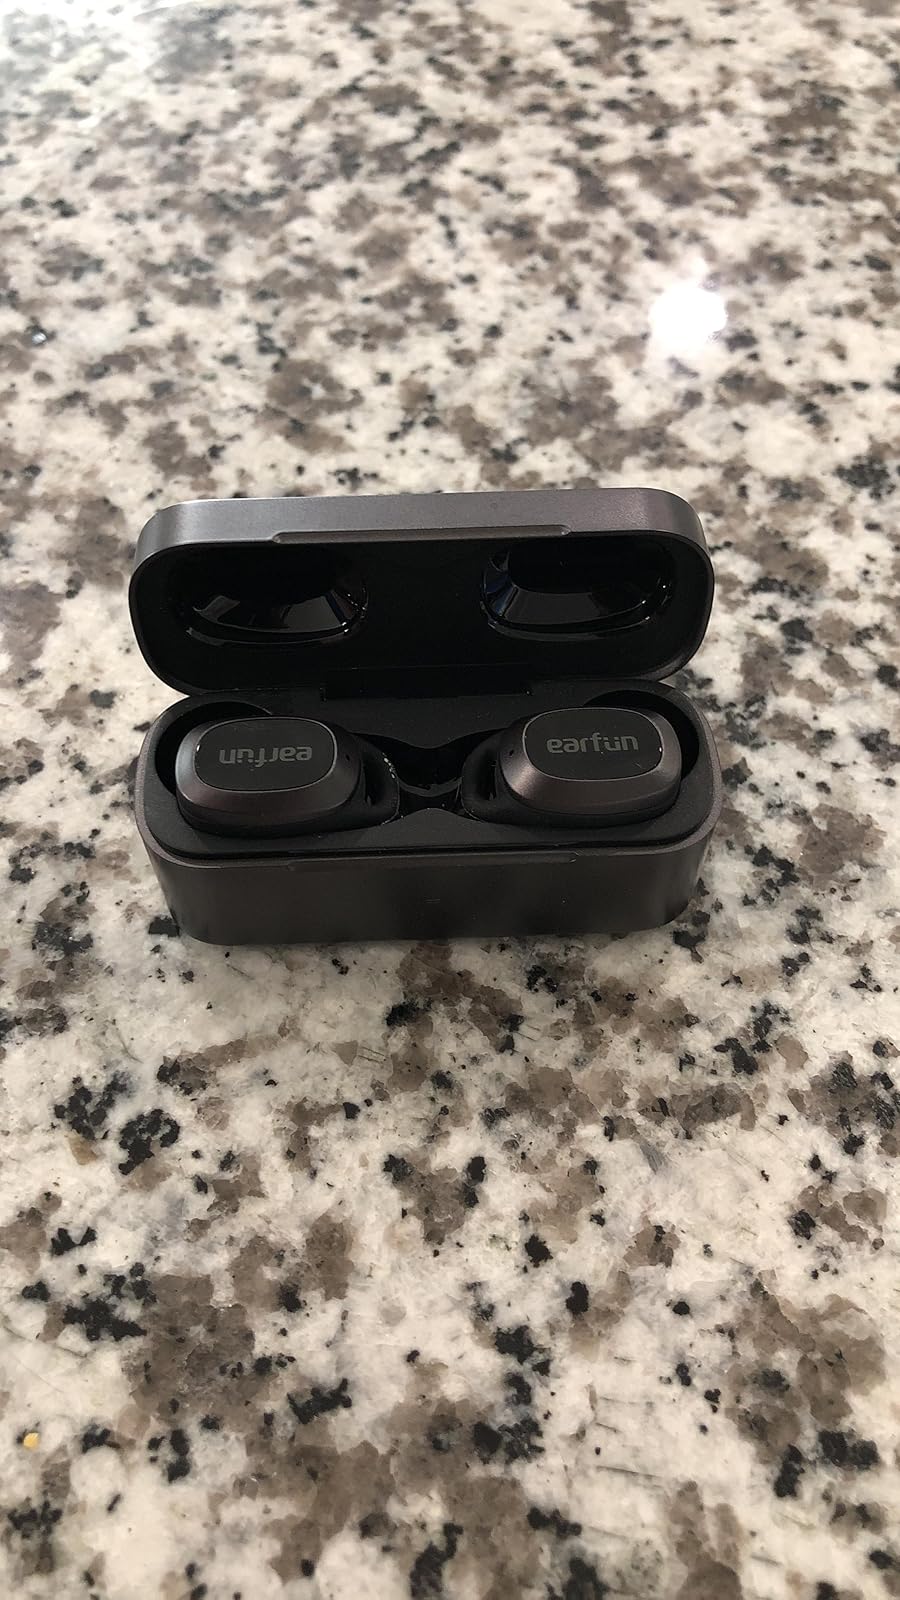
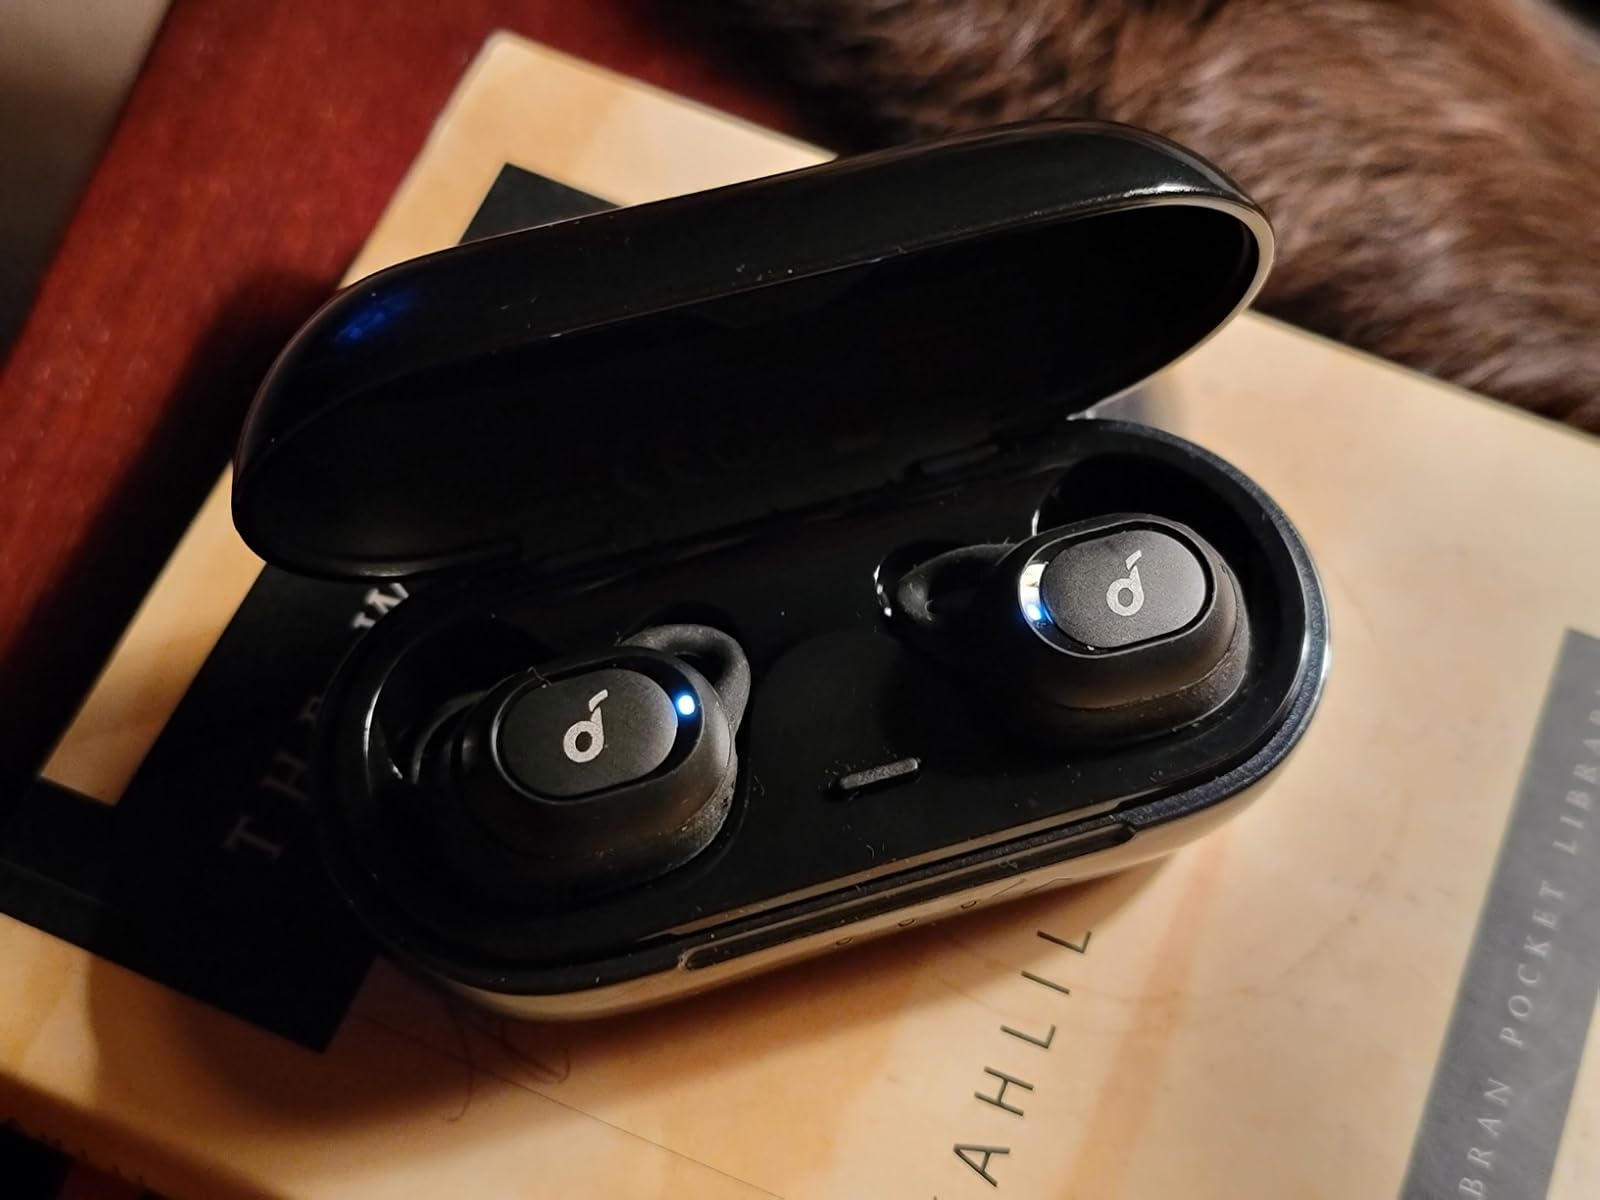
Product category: earbuds
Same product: no